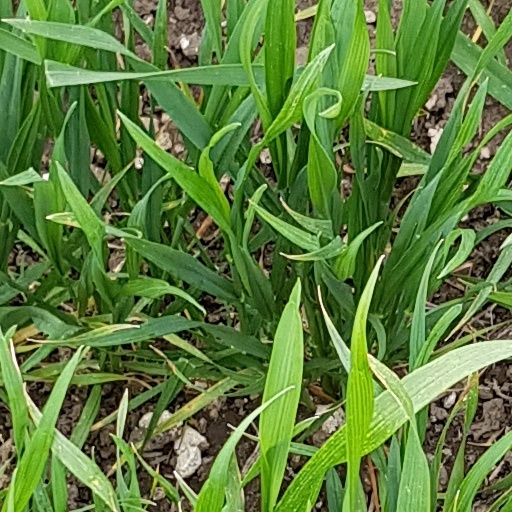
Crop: wheat